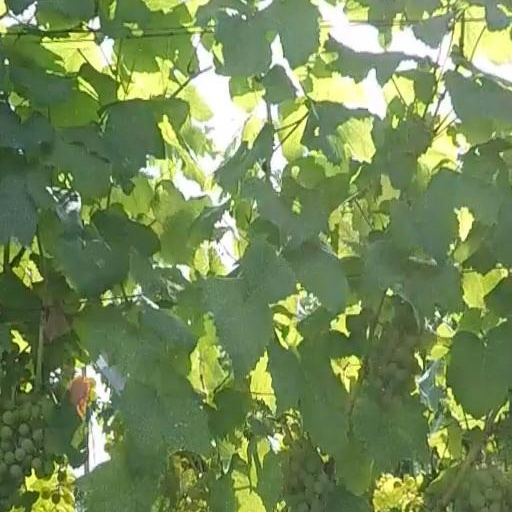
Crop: grape